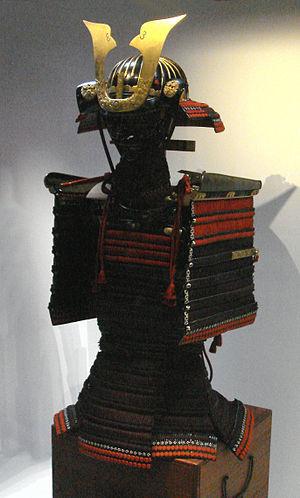
John Saris est le capitaine du premier voyage anglais au Japon, en 1613, à bord du Clove. En tant que chef du comptoir commercial de Java de la Compagnie anglaise des Indes orientales, l'expédition de Saris avait surtout un but commercial.